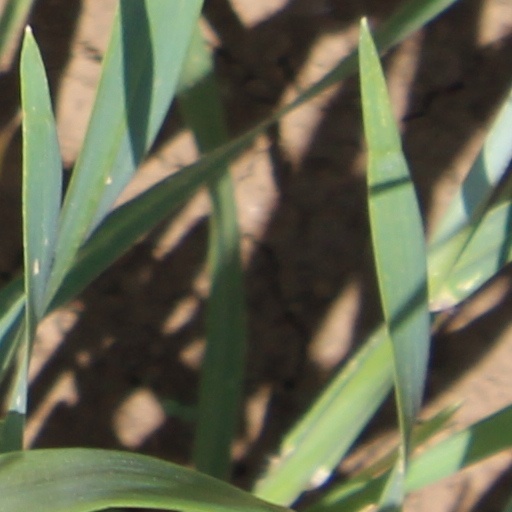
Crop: wheat